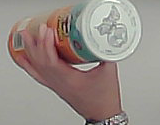
Product: pringles_paprika